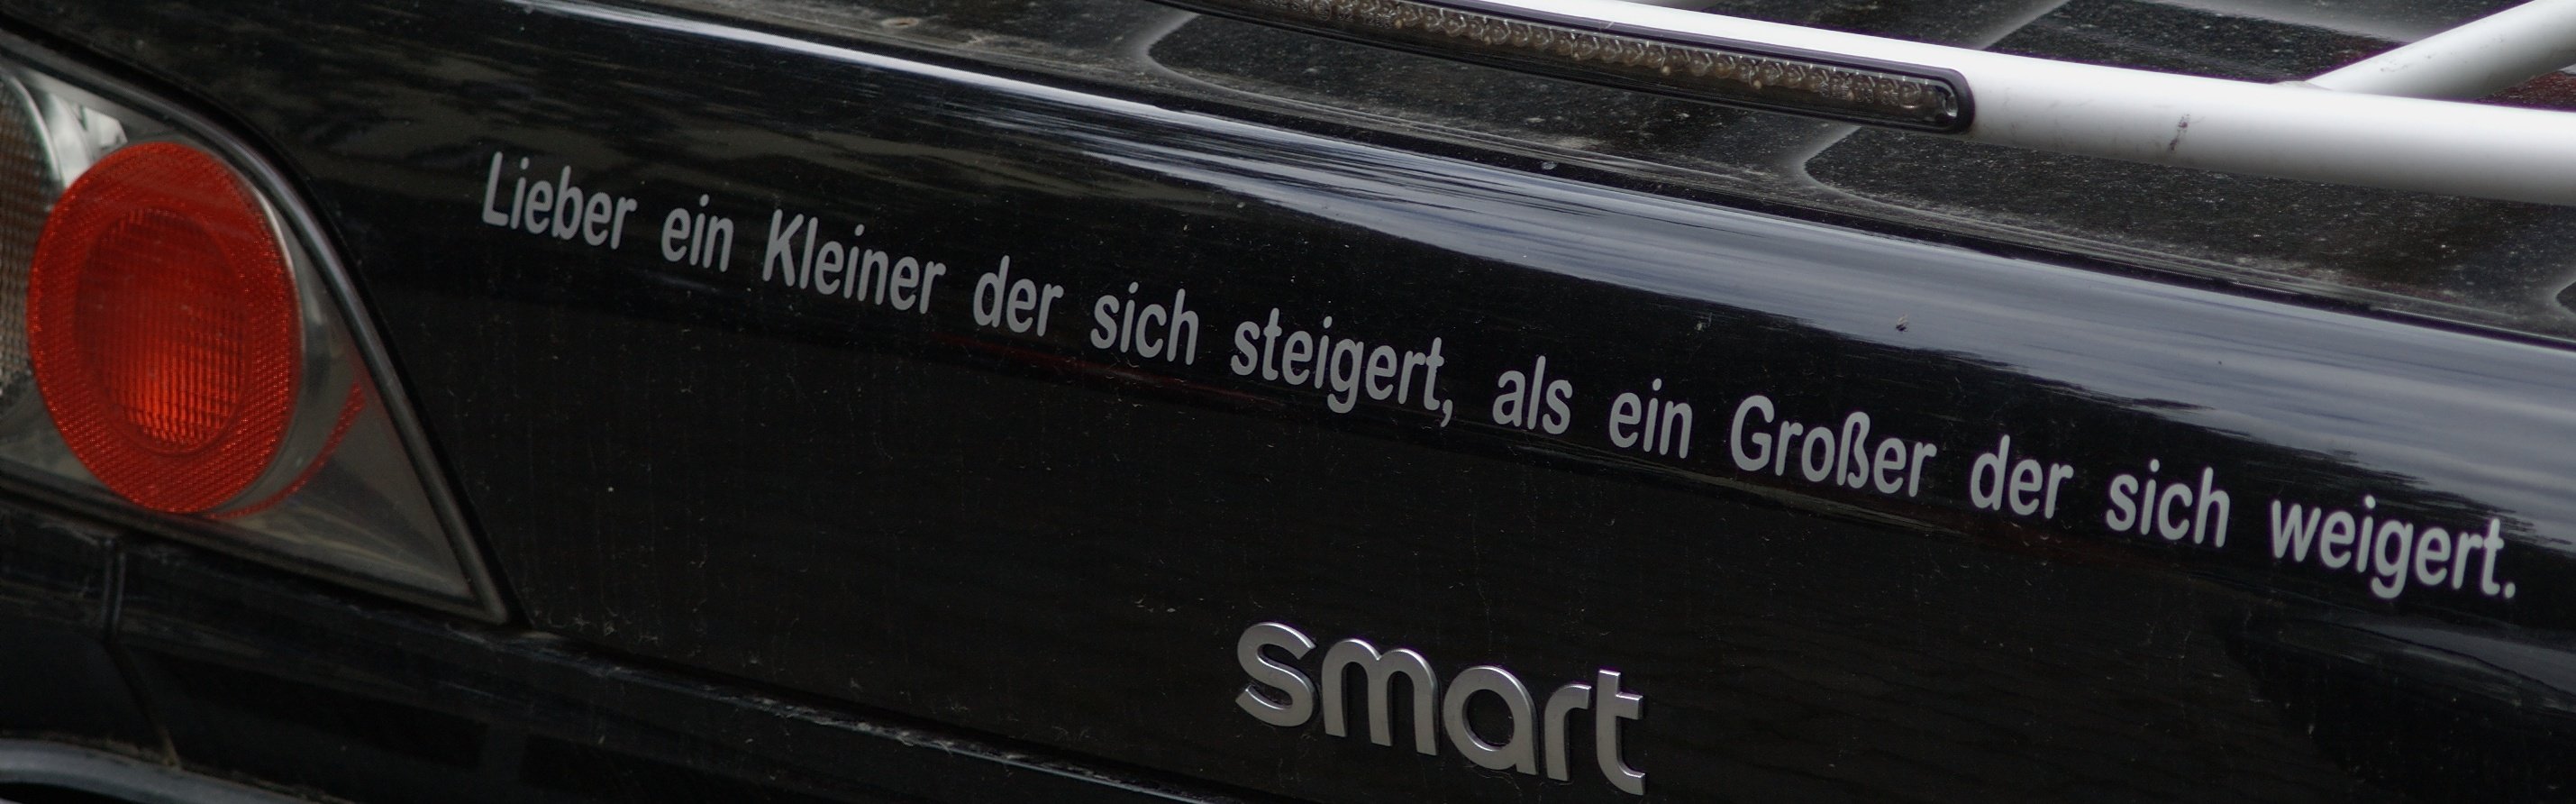
car, wheel, vehicle, tire, sports car, bumper, supercar, signs, rawtherapee, germany, deutschland, berlin, pentax, 135mm, lenstagged, steffenzahn, k100d, justpentax, schilder, smcpentaxm135135mm, pentaxm135mm, smcpm135mmf35, automobile make, automotive exterior, compact car, luxury vehicle, vehicle registration plate, family car